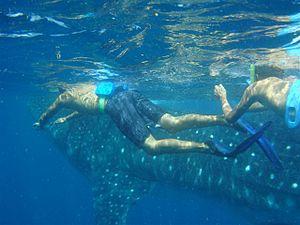
Le requin-baleine est une espèce de poissons cartilagineux, seul membre du genre Rhincodon et seule espèce actuelle de la famille des Rhincodontidae. Pouvant exceptionnellement atteindre 20 mètres de long, pour une masse de 34 tonnes, ce requin est considéré comme le plus grand poisson vivant actuellement sur Terre. Cependant, sa taille observable est en pratique généralement comprise entre 4 et 14 mètres.